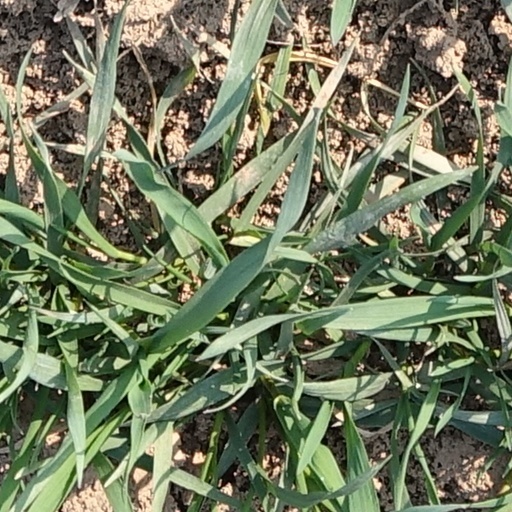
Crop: wheat